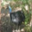
Label: bird